Revolución Libertadora

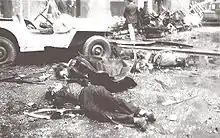
Civilian casualties after the air attack and massacre on Plaza de Mayo, June 1955

On 16 June 1955, 30 Argentine Navy and Air Force aircraft bombed Plaza de Mayo, Buenos Aires' main square, killing over 300 civilians and wounding hundreds more. The attack remains to this day the largest aerial bombing ever executed on the Argentine mainland. The bombing targeted the adjacent Casa Rosada, the official seat of government, as a large crowd was gathered there expressing support for president Juan Perón. The strike took place during a day of official public demonstrations to condemn the burning of a national flag allegedly carried out by detractors of Perón during the recent procession of Corpus Christi.